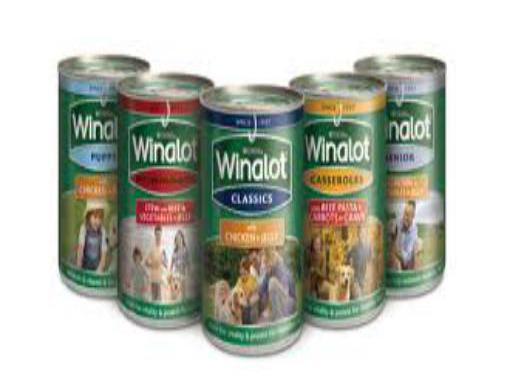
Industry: Necessities